Scale insect

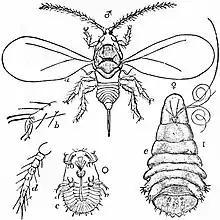
Apple scale. a) male, with legs and wings b) foot of male c) larva, x20 d) antenna of larva e) immobile female (removed from scale)

Adult females of the families Margarodidae, Ortheziidae and Pseudococcidae are mobile and can move to other parts of the host plant or even adjoining plants, but the mobile period is limited to a short period between moults. Some of these overwinter in crevices in the bark or among plant litter, moving in spring to tender young growth. However, the majority of female scale insects are sedentary as adults. Their dispersal ability depends on how far a crawler can crawl before it needs to shed its skin and start feeding. There are various strategies for dealing with deciduous trees. On these, males often feed on the leaves, usually beside the veins, while females select the twigs. Where there are several generations in the year, there may be a general retreat onto the twigs as fall approaches. On branches, the underside is usually preferred as giving protection against predation and adverse weather. The solenopsis mealybug feeds on the foliage of its host in summer and the roots in winter, and large numbers of scale species feed invisibly, year-round on roots.